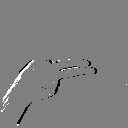
ASL letter: h